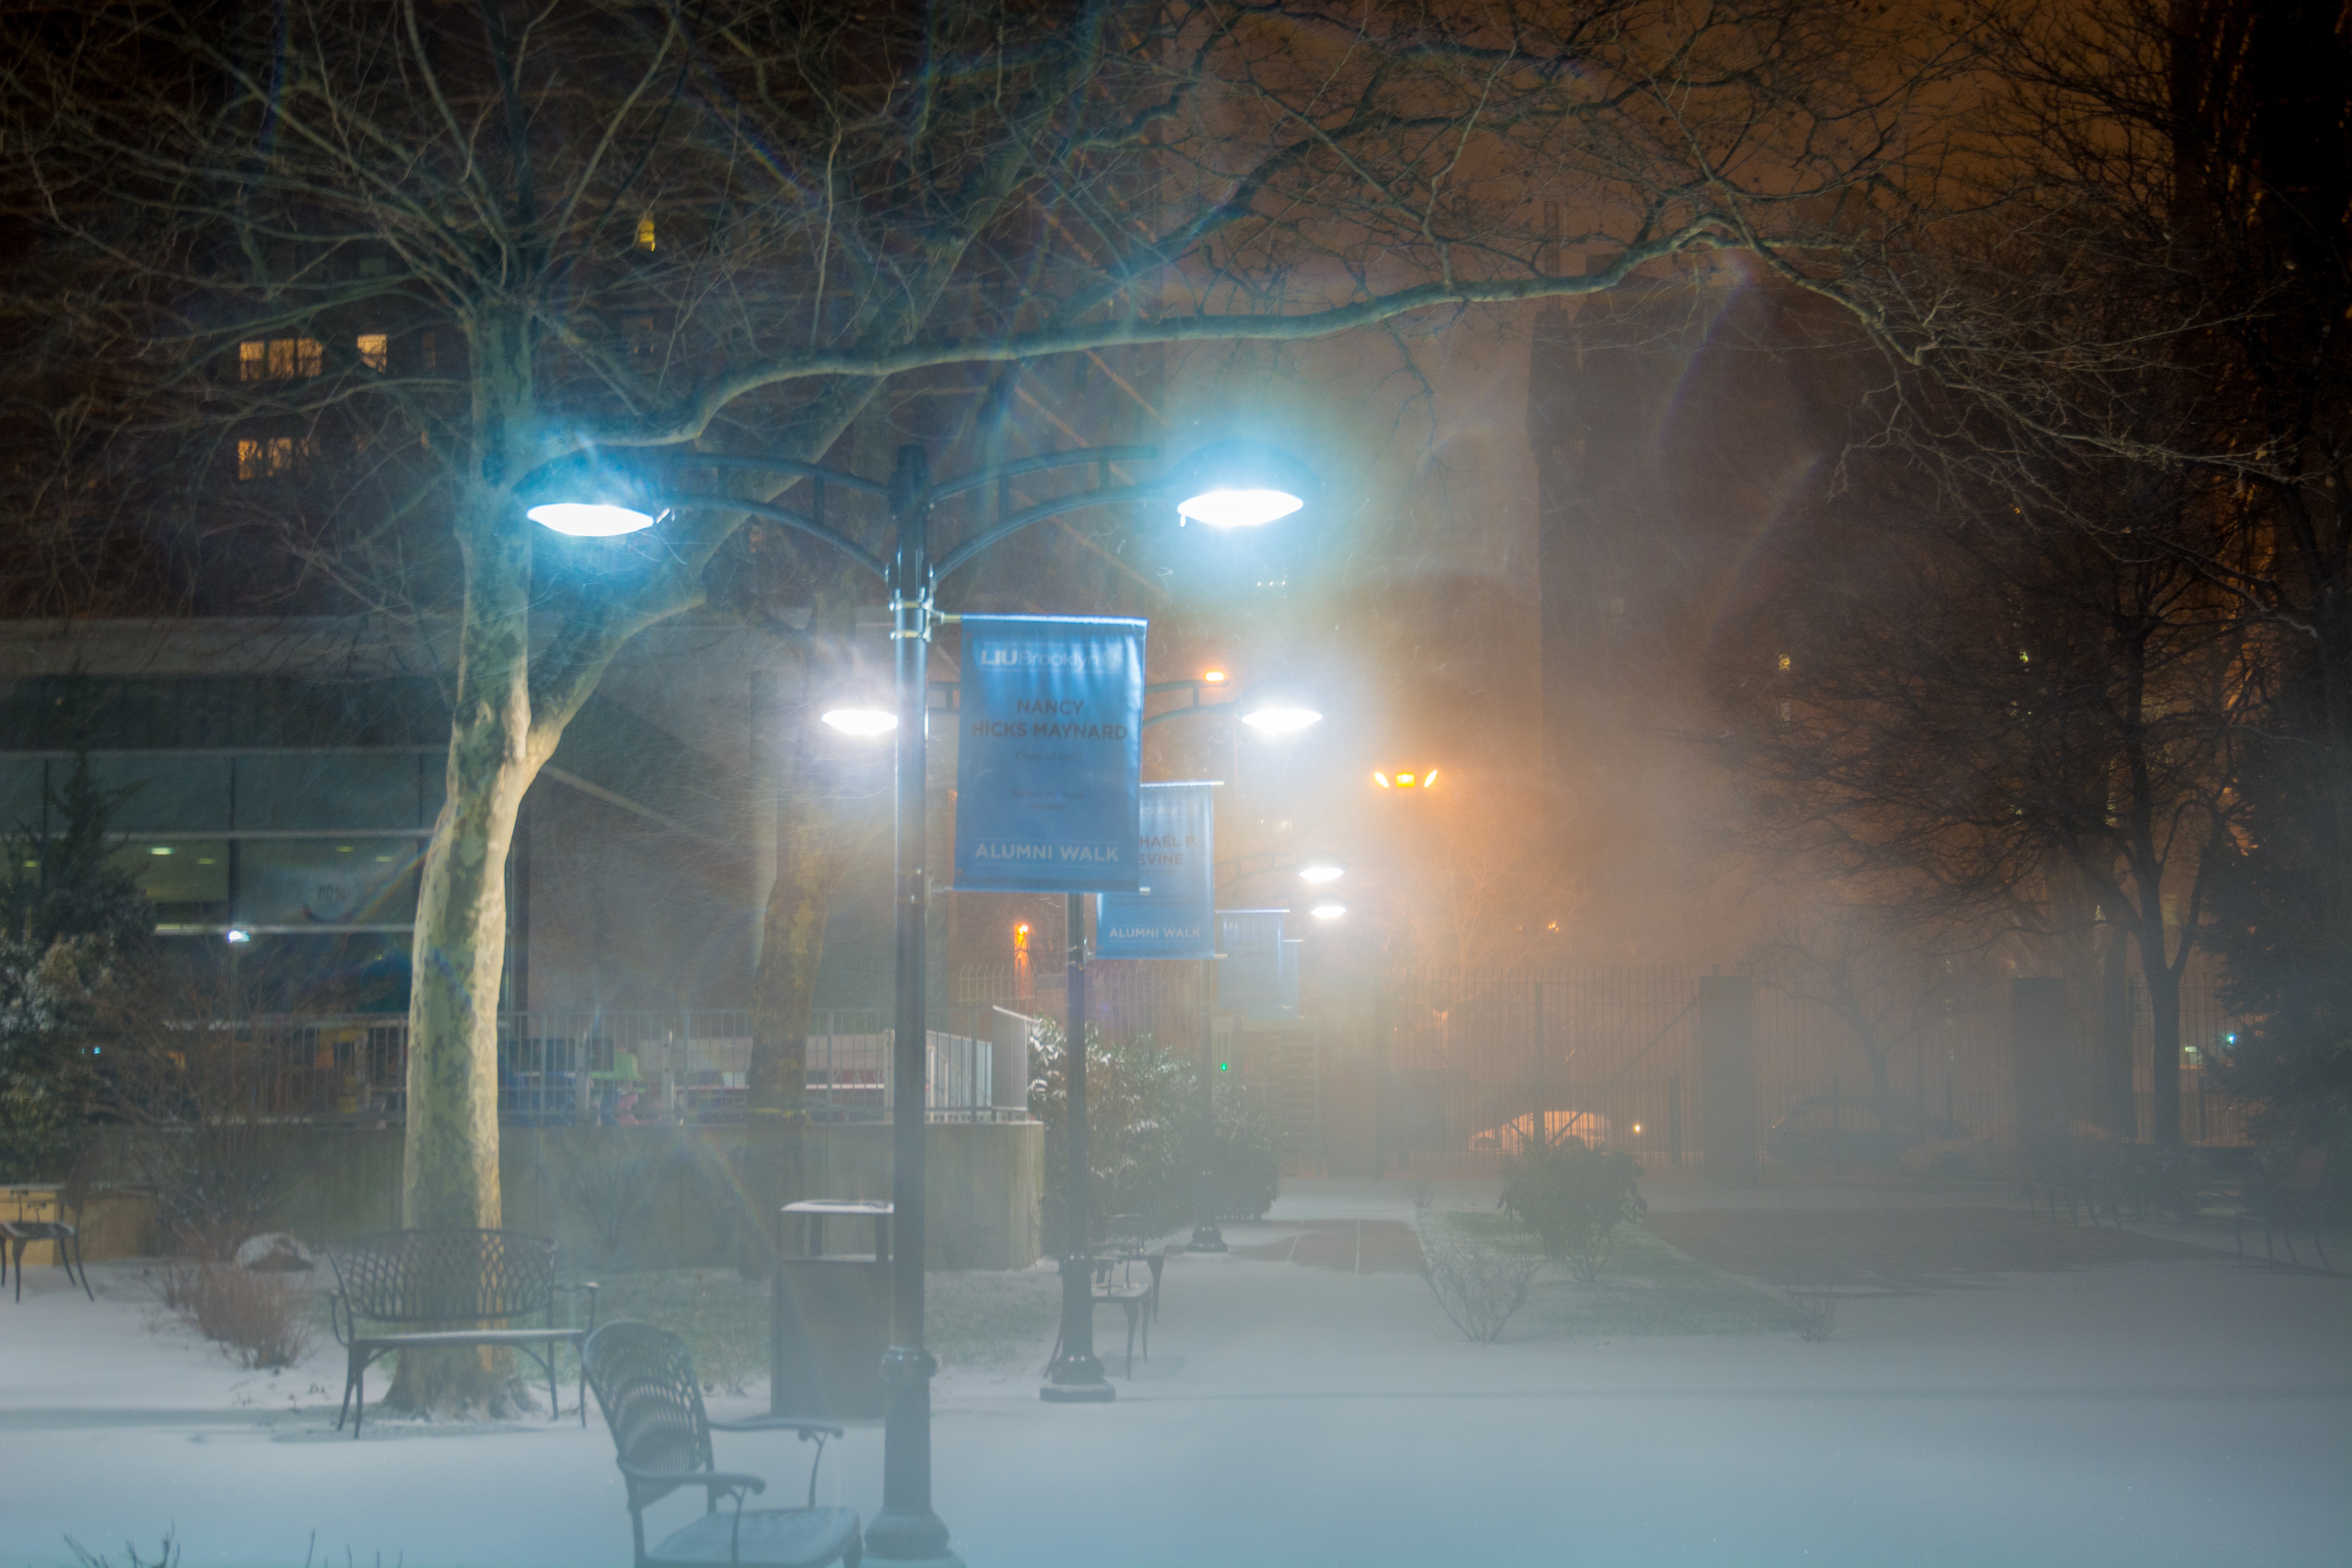
snow, winter, light, fog, night, morning, ice, weather, street light, lighting, season, freezing, atmospheric phenomenon